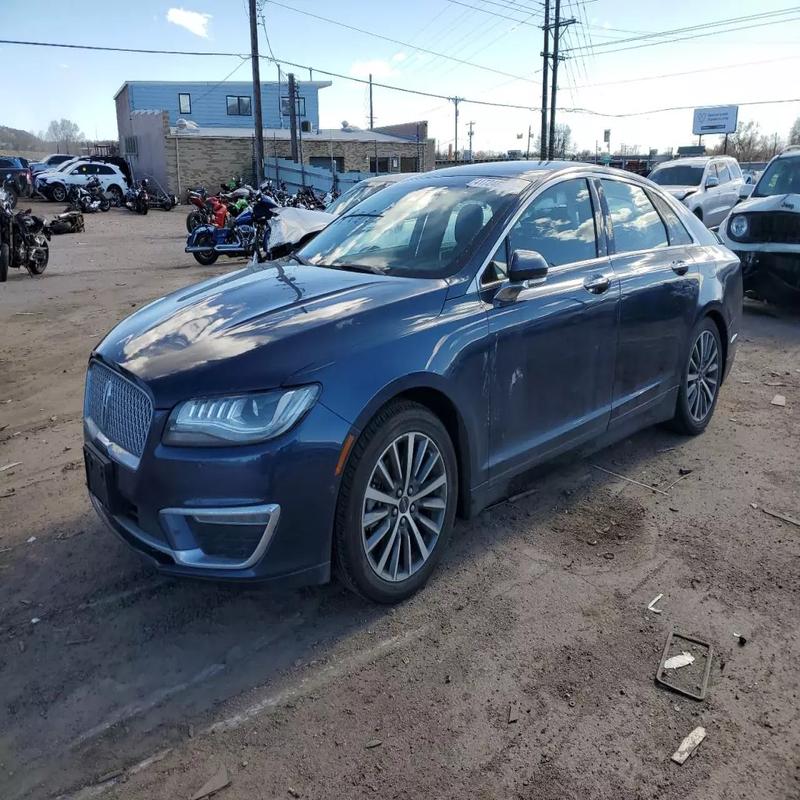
Aucun dommage détecté.
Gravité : aucun